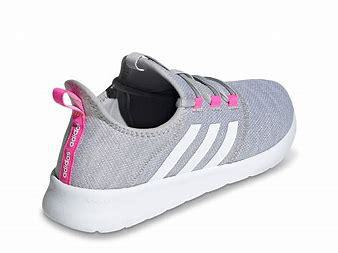
Brand: Adidas
Model: Cloudfoam Pure 2